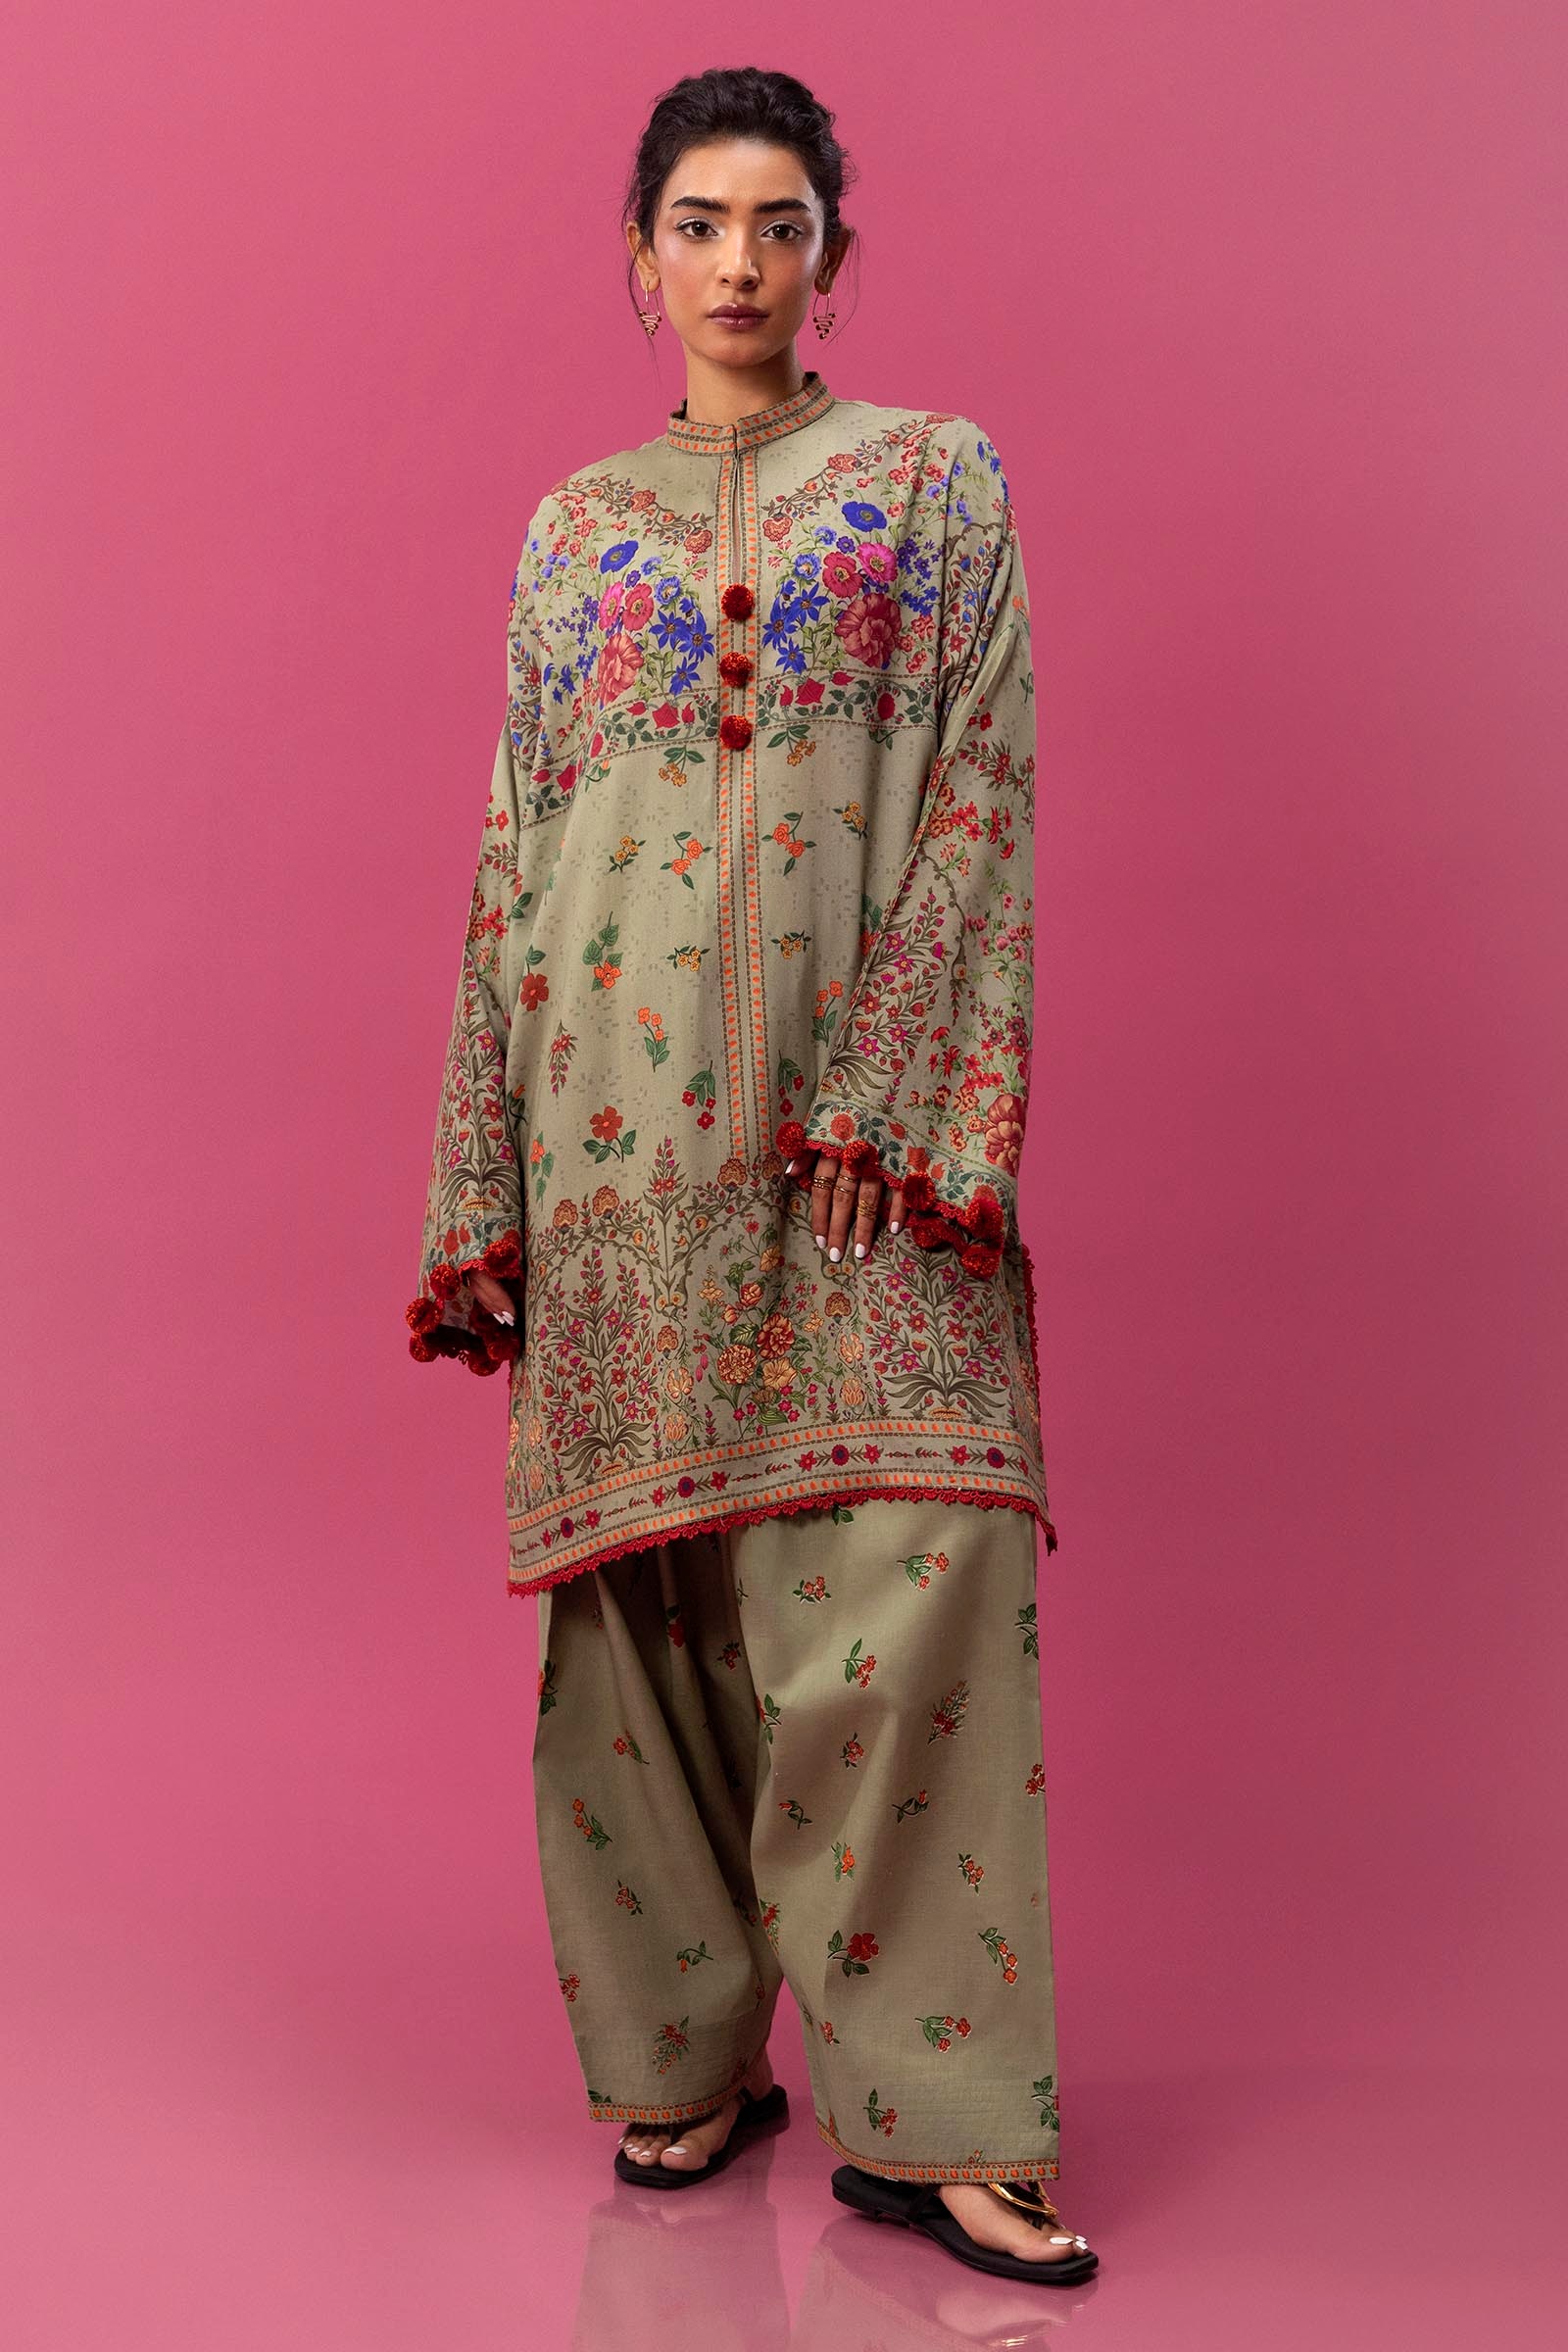
green multi embroidered salwar kurta